John Wyndham (1558–1645)

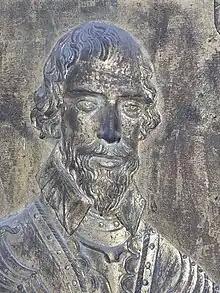
Sir John Wyndham, gilt-bronze cast relief plaque, on his purbeck marble slab, east wall of north aisle, St Decuman's Church, Watchet, Somerset

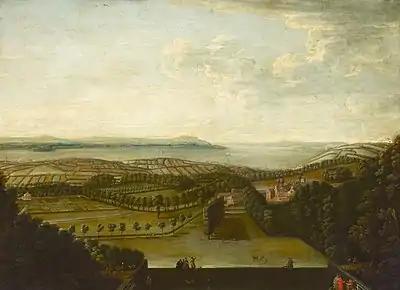
Orchard Wyndham: Sir John Wyndham's birthplace

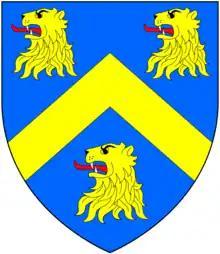
Arms of Wyndham: "Azure, a chevron between three lion's heads erased or"

Sir John Wyndham (1558 – 1 April 1645), JP, of Orchard Wyndham in the parish of Watchet in Somerset, was an English landowner who played an important role in the establishment of defence organisation in the West Country against the threat of Spanish invasion.